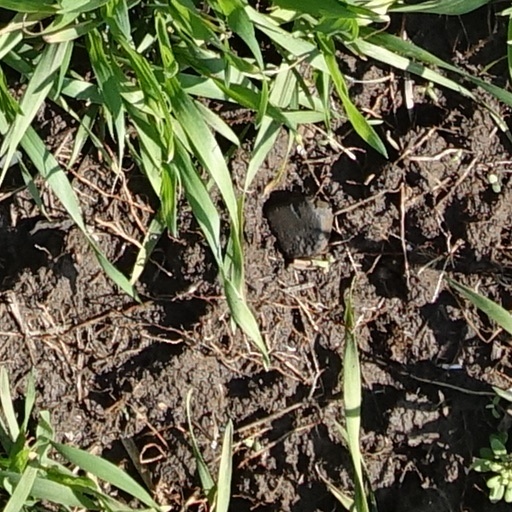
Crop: wheat